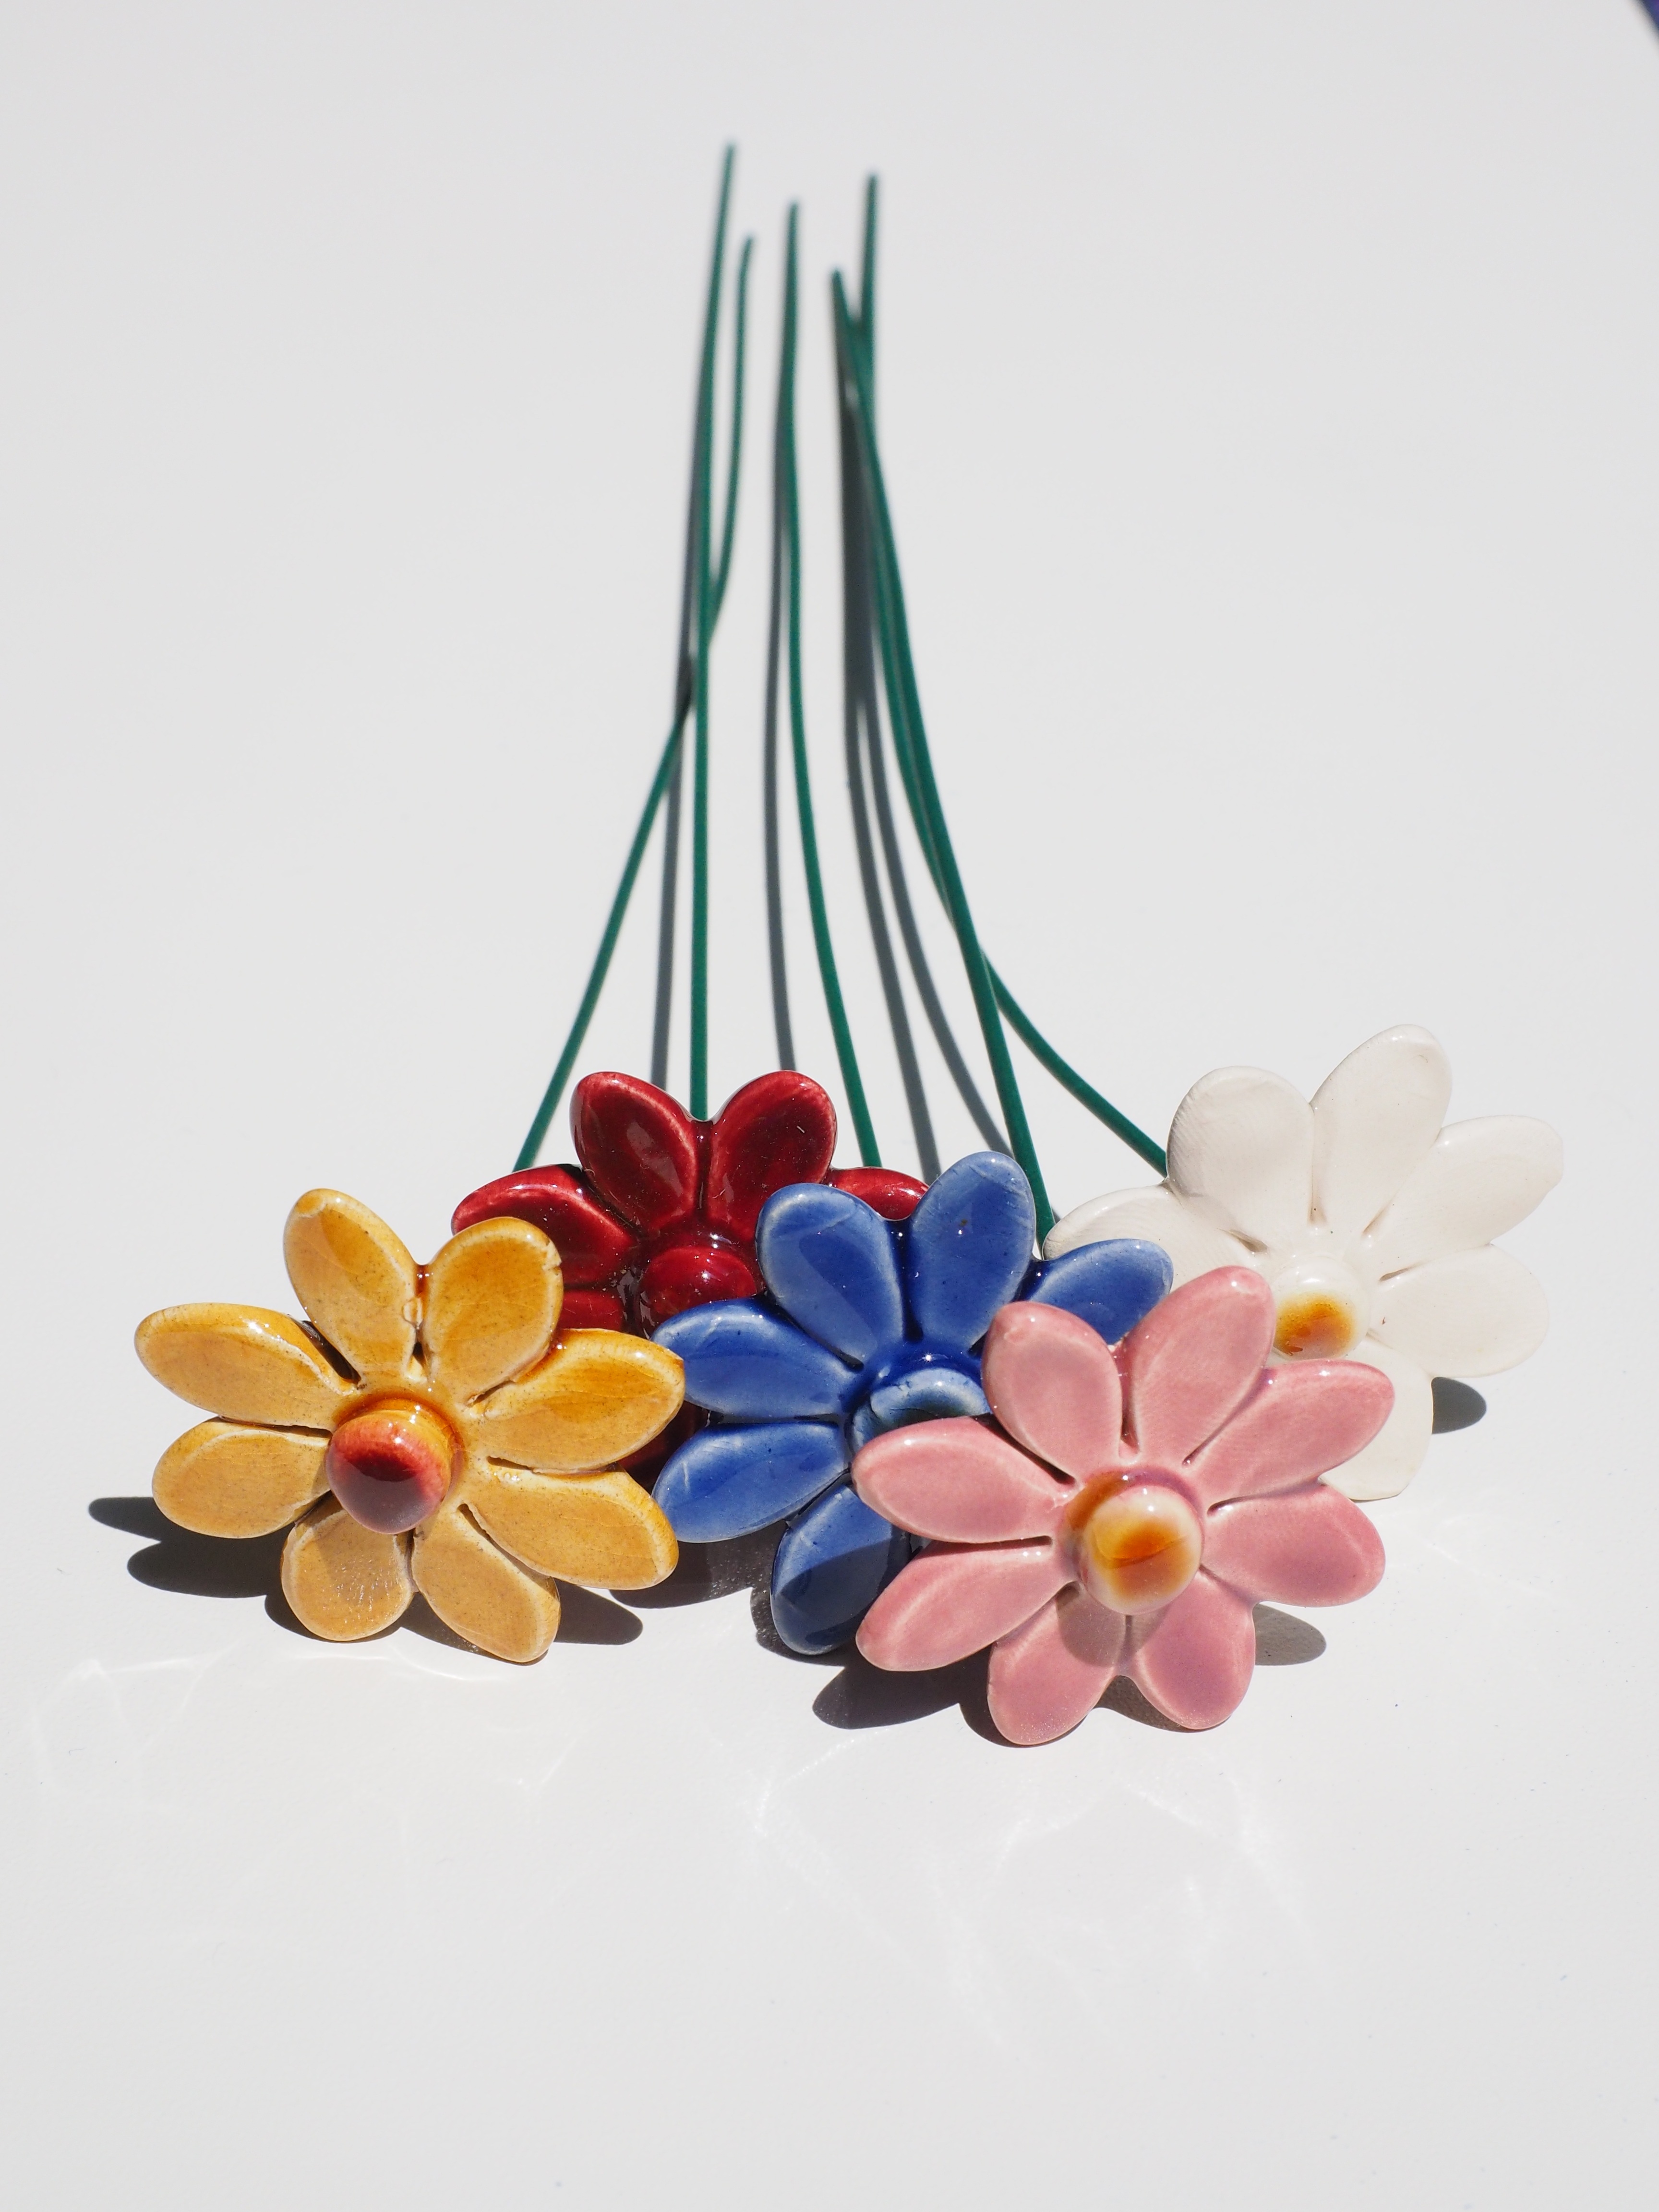
flower, petal, bouquet, decoration, ceramic, flowers, illustration, sound, garden decoration, flower bouquet, ceramic flowers, tonblumen